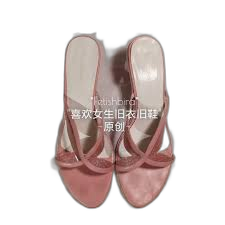
Waste category: shoes